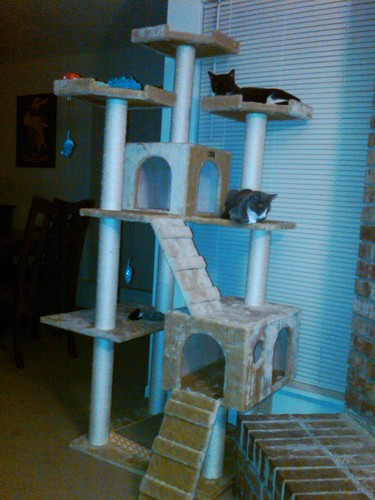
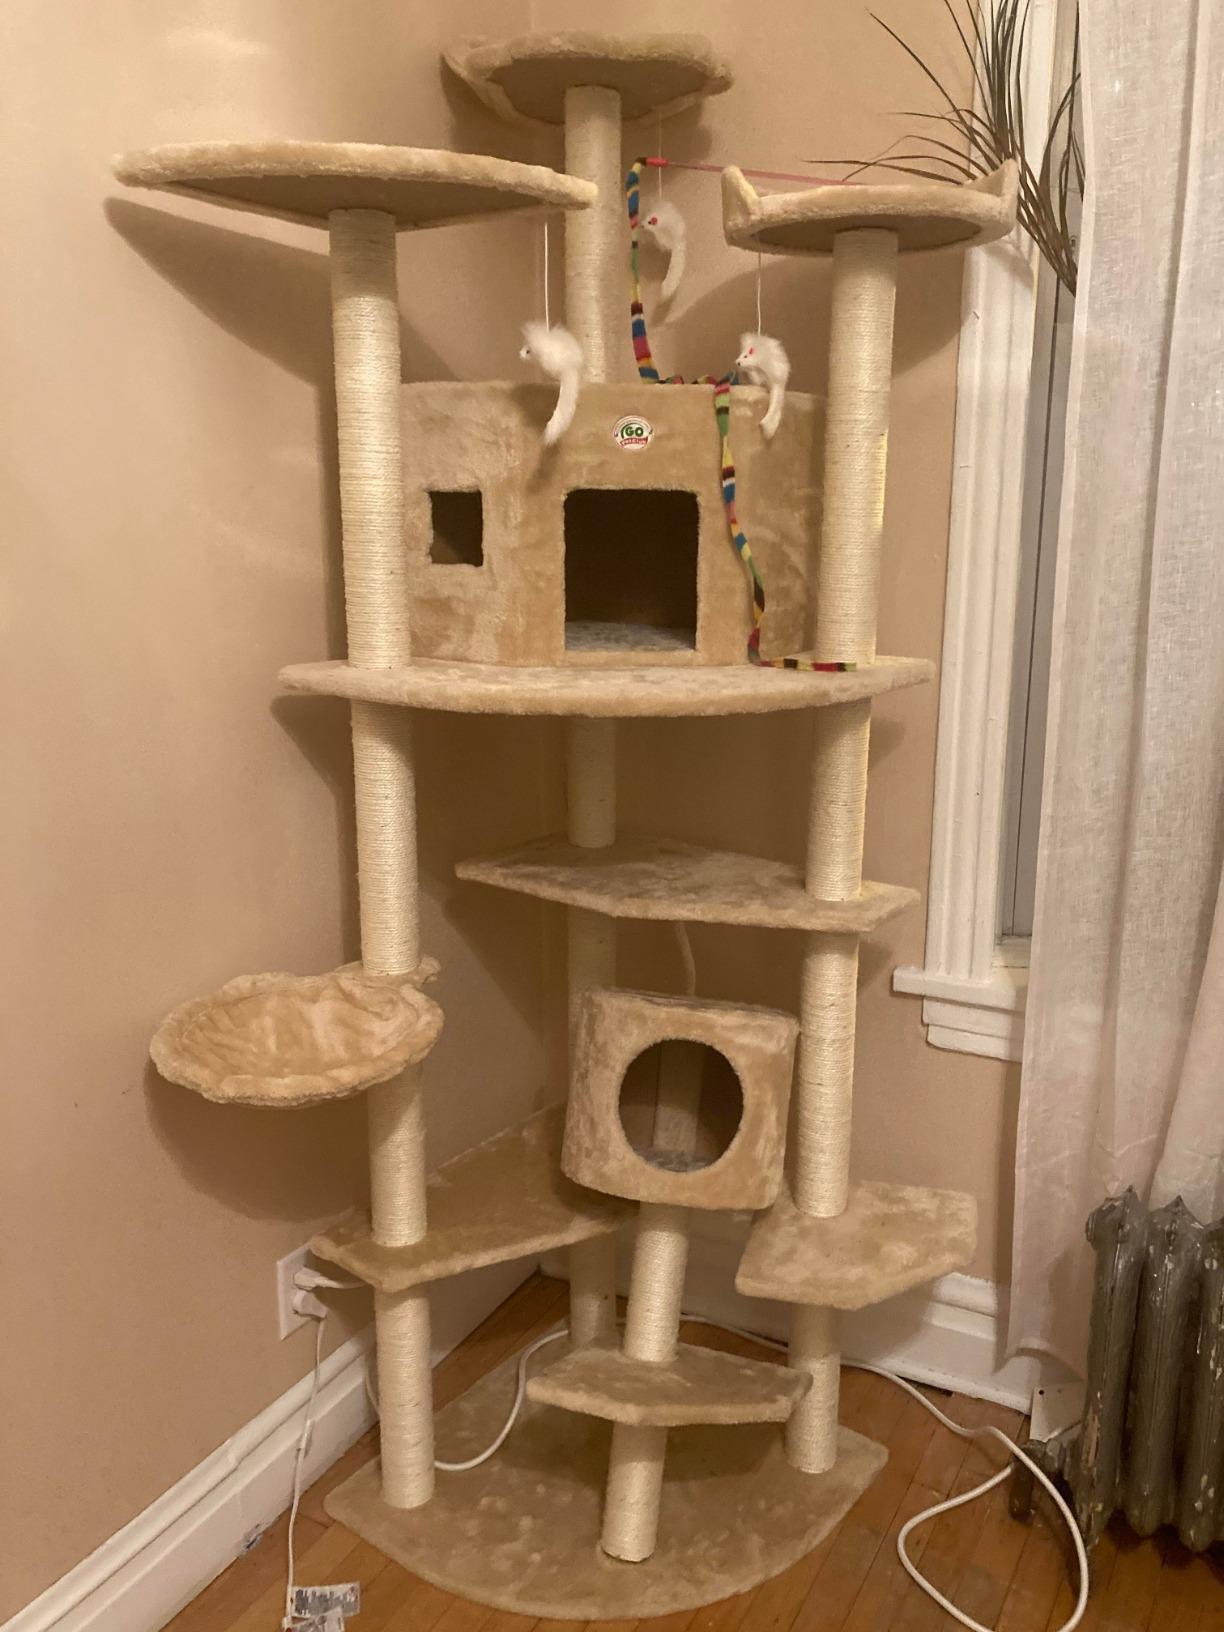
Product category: items_cat tree
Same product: no